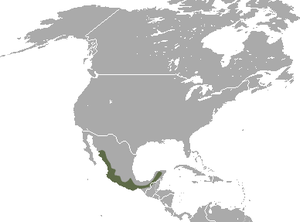
Tlacuatzin canescens est une espèce de mammifères de la famille des Didelphidae. C'est l'unique espèce du genre monotypique Tlacuatzin. On rencontre ce petit marsupial uniquement au Mexique, pays dont il est endémique.